List of birds of Glacier National Park (U.S.)

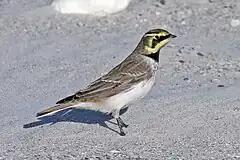
Horned lark

Larks are small terrestrial birds with often extravagant songs and display flights. Most larks are fairly dull in appearance. Their food is insects and seeds. One species has been recorded in the park.